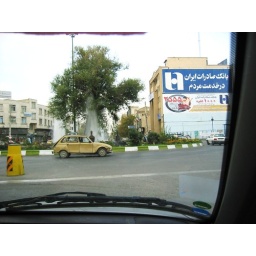
very old car at a beautiful cross section in Orumieh, Iran.